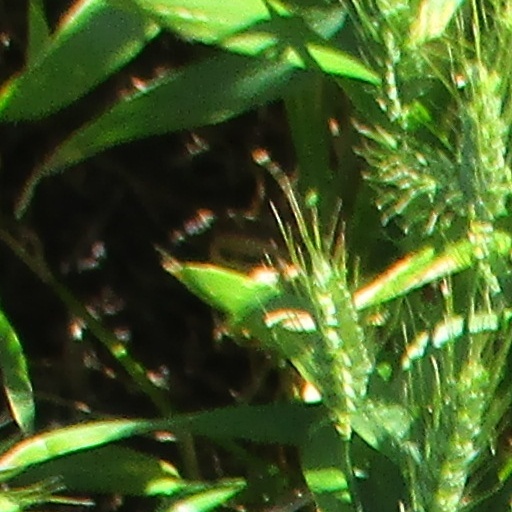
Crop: wheat